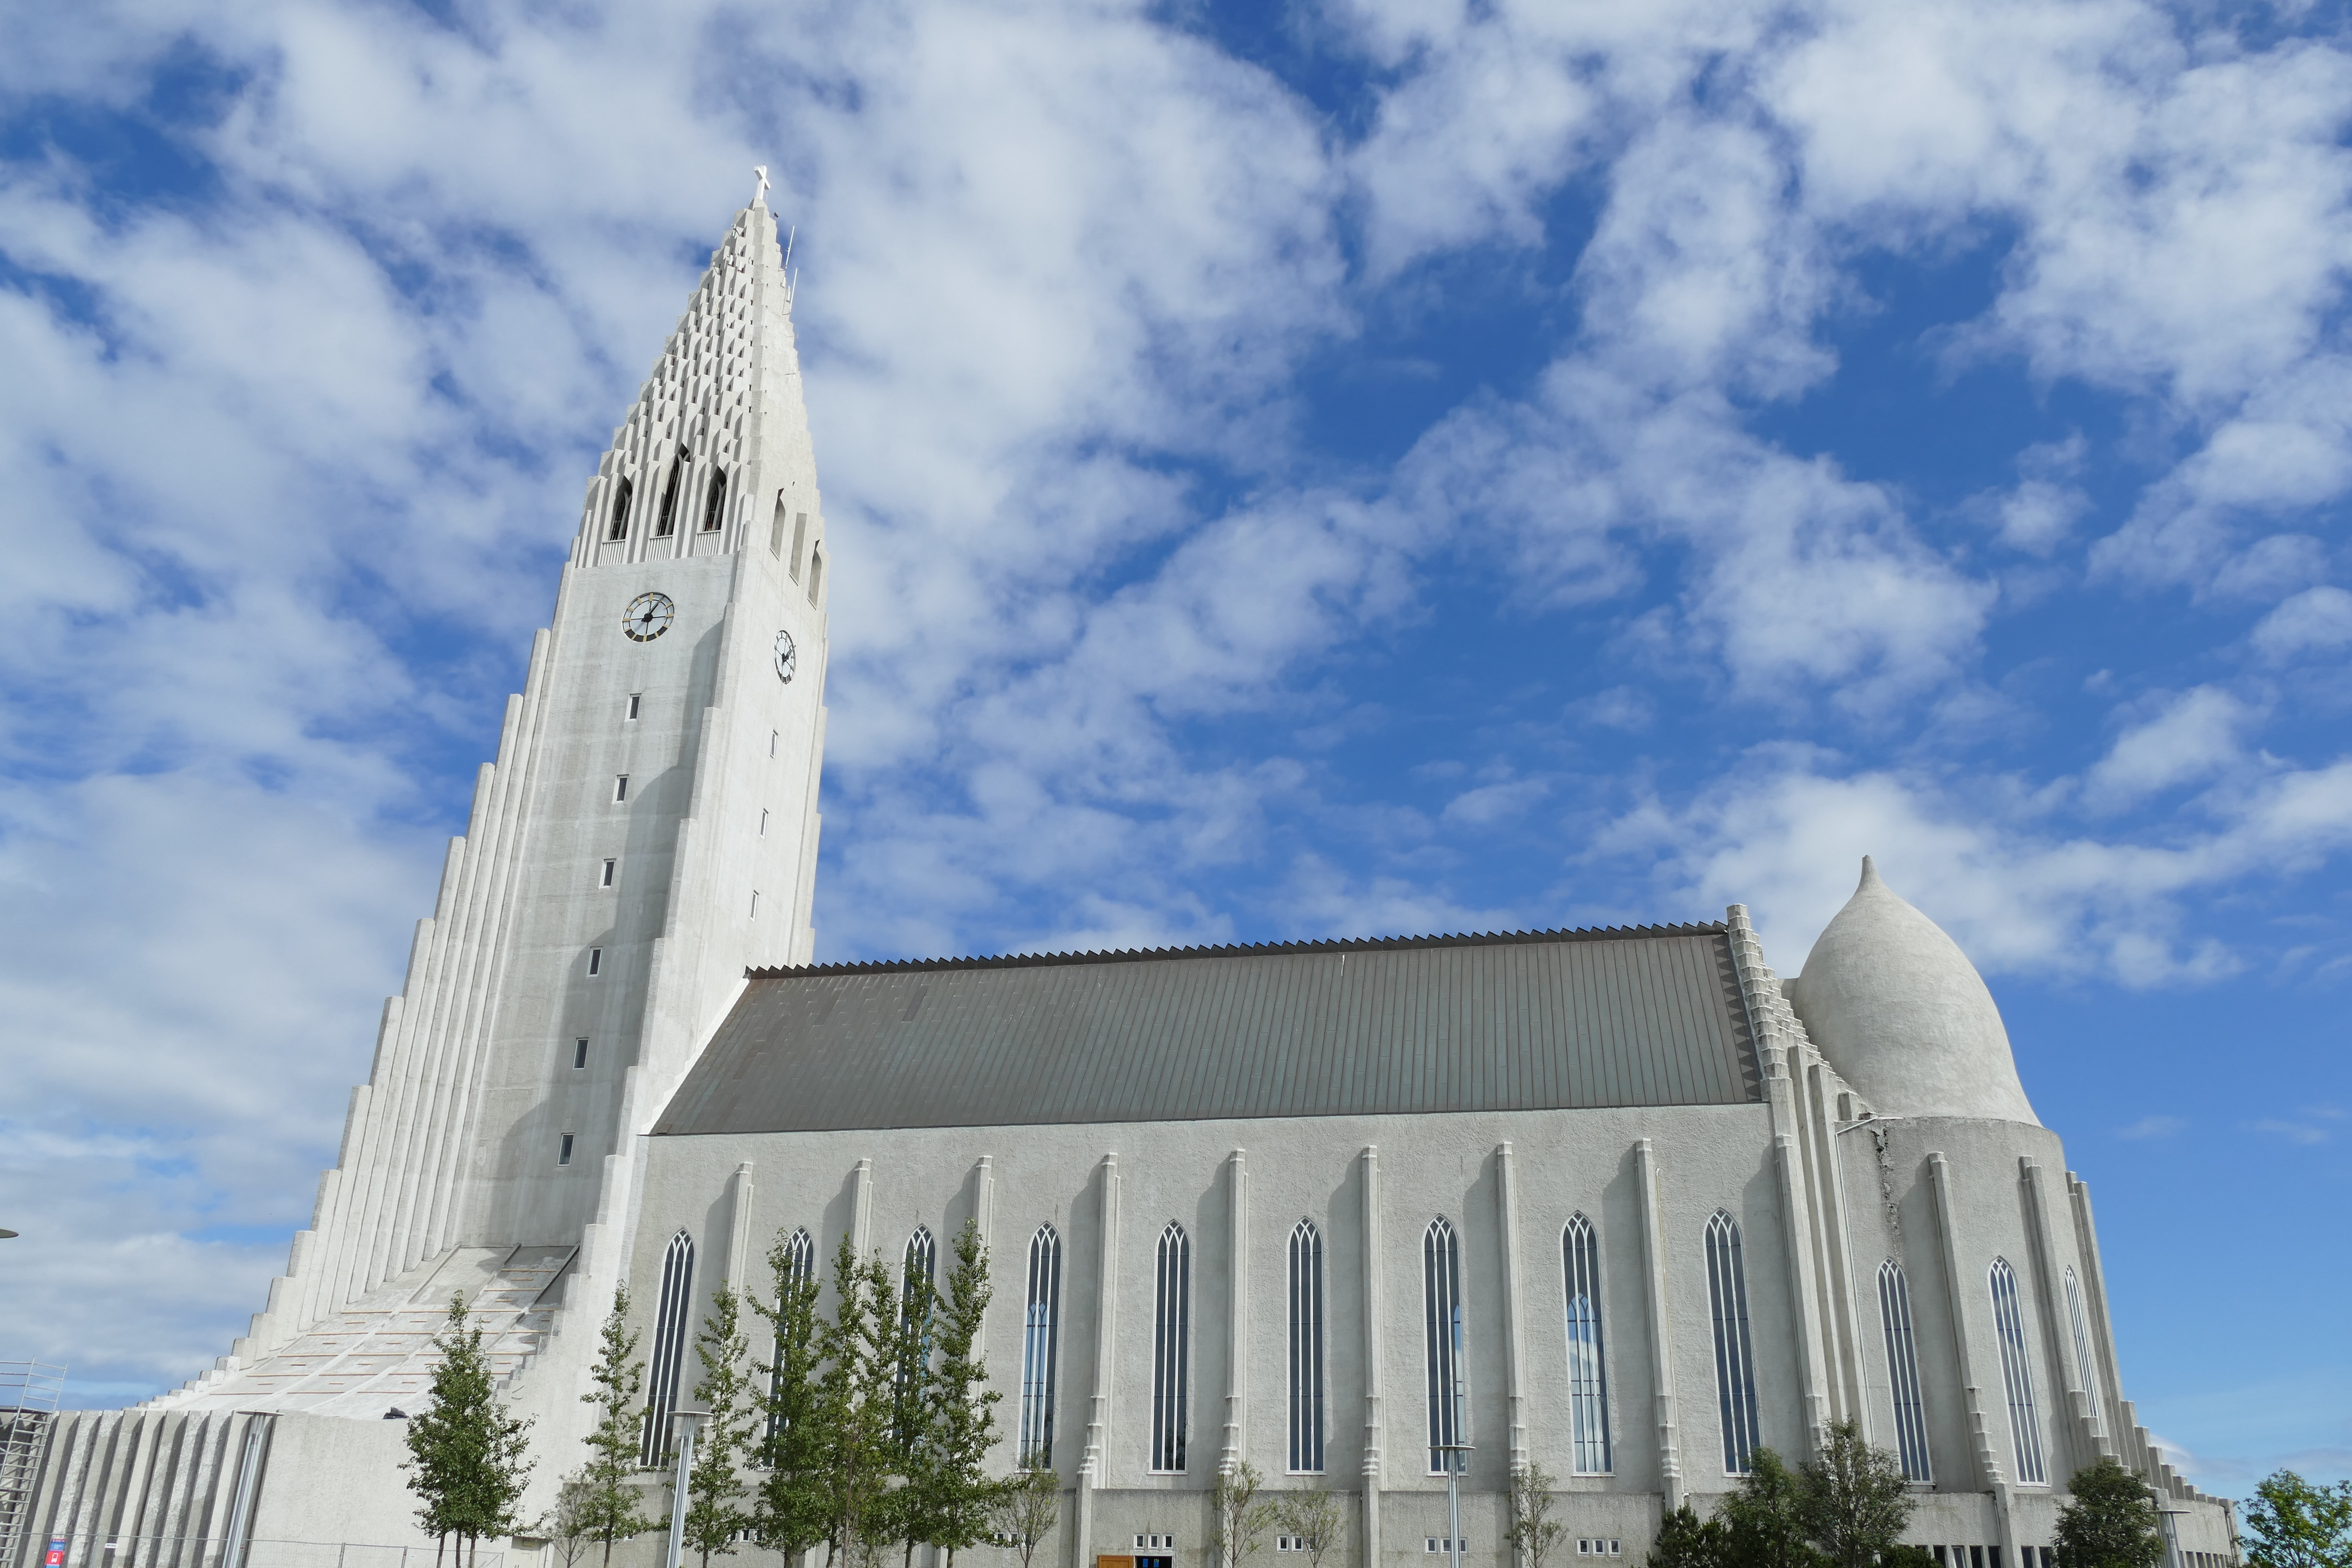
architecture, white, building, monument, tower, landmark, church, cathedral, iceland, place of worship, places of interest, capital, spire, hallgrimskirkja, reykjavik